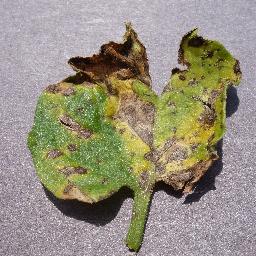
Label: Tomato___Septoria_leaf_spot